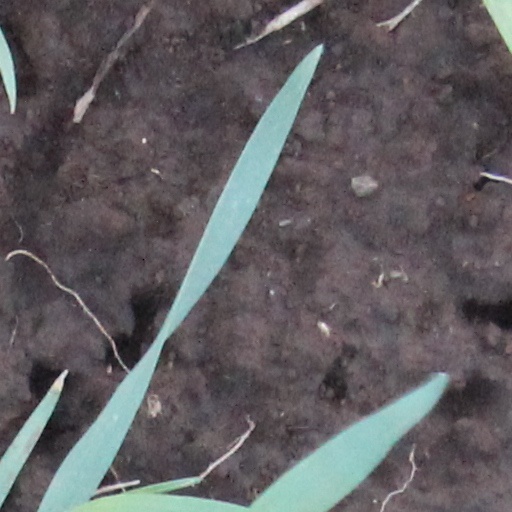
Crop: wheat